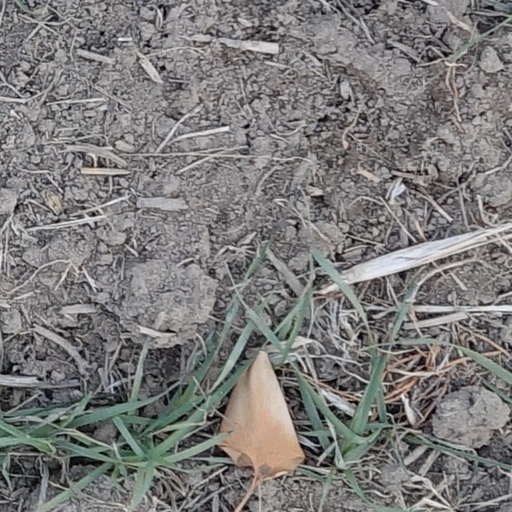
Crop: wheat